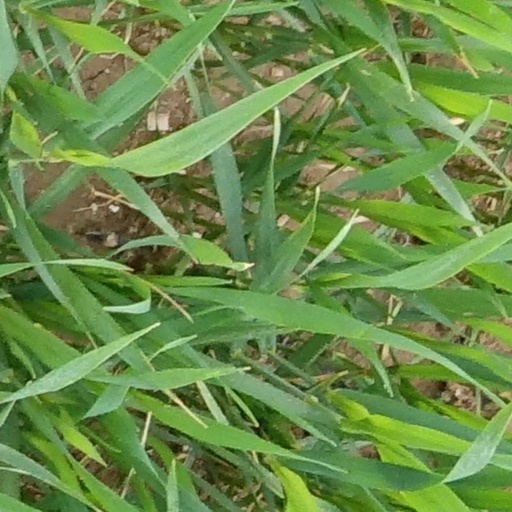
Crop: wheat